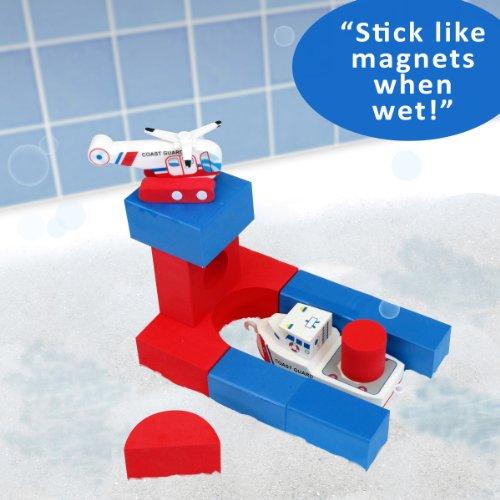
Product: BathBlocks Bathtime Consruction Building Toy - Coast Guard Boat & Helicopter
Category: Toys & Games | Building Toys | Building Sets
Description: Bath Blocks let children create different plays capes in every bath; The Coast Guard boat and helicopter add fun and imaginative play.
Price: $14.99
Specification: ProductDimensions:8x6x10inches|ItemWeight:5.6ounces|ShippingWeight:5.6ounces(Viewshippingratesandpolicies)|DomesticShipping:ItemcanbeshippedwithinU.S.|InternationalShipping:ThisitemcanbeshippedtoselectcountriesoutsideoftheU.S.LearnMore|ASIN:B003V4NS8I|Itemmodelnumber:22091|Manufacturerrecommendedage:36months-7years